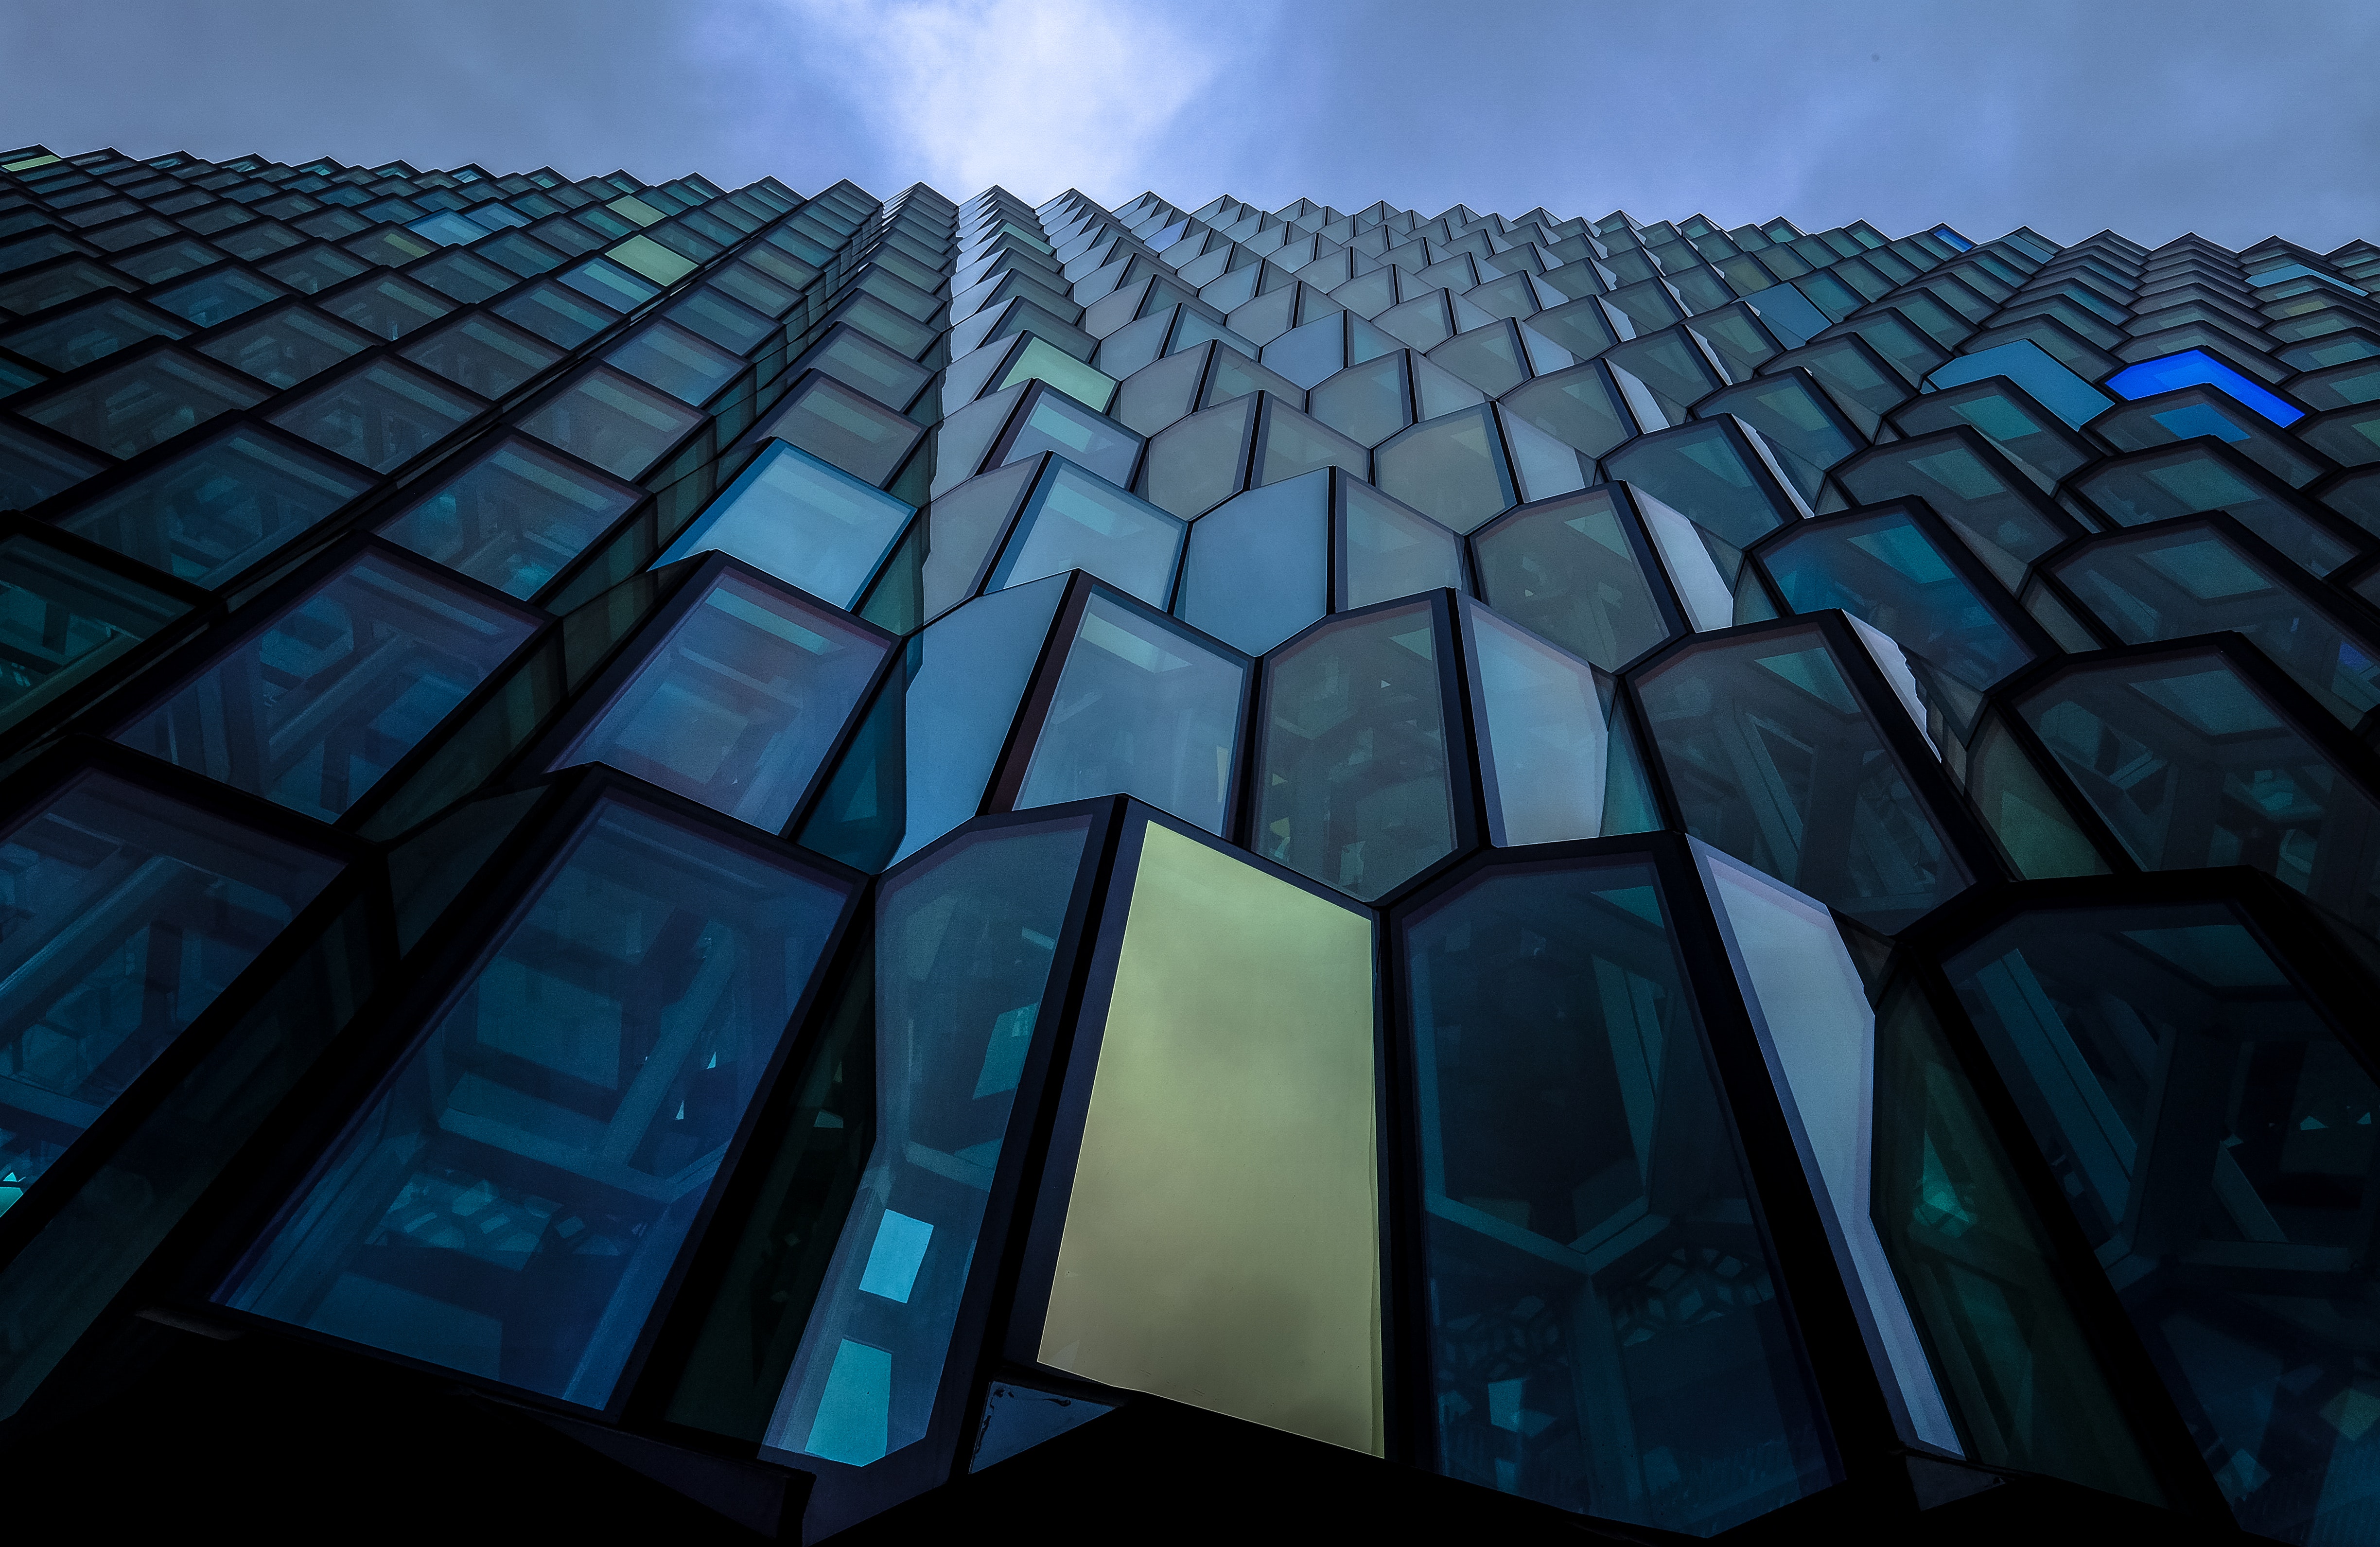
blue, architecture, sky, design, symmetry, daylighting, glass, world, building